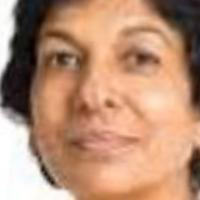
Age group: age 41-55